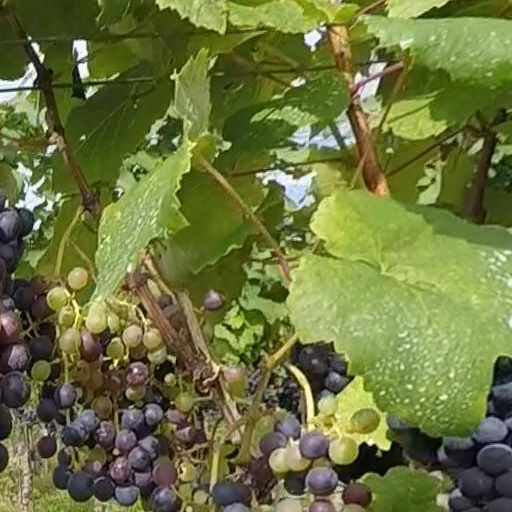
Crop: grape